Eva Frommer

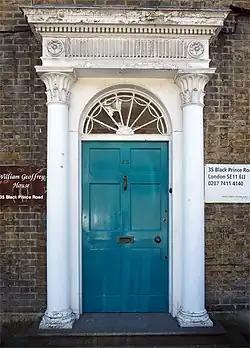
Entrance to 35 Black Prince Road, Lambeth, formerly The Children's Day Hospital

Frommer's view was that children needed to acquire the skills of understanding and self-expression according to an age-appropriate adjustment to the outside world, to stand a chance of avoiding depression or falling into antisocial behaviours. Her treatment model consisted of exposing her pre-school patients to colour, sound, eurythmy, story-telling and plays.